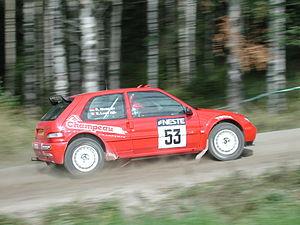
La Citroën Saxo est un modèle d'automobile du segment B produit par le constructeur automobile français Citroën.
Le championnat du monde des rallyes junior est une compétition de rallye automobile créée par la FIA en 2001 pour permettre aux jeunes pilotes d'accéder à la catégorie reine, le WRC. Pour y participer, les pilotes ne peuvent être âgés de plus de 28 ans en début d'année. Les voitures éligibles sont des deux roues motrices à moteur atmosphérique, répondant à la réglementation Super 1600 ou FIA Groupe N d'une cylindrée de moins de 2 000 cm³, ou groupe R, ou FIA Groupe A d'une cylindrée de moins de 2 000 cm³. Les pneus sont fournis par le manufacturier italien Pirelli.
L'année 2001 marque le décollage de la carrière professionnelle de Sébastien Loeb. Menant de front un double programme en rallyes avec le soutien financier indéfectible de Jean-Pierre Champeau et l'appui de Citroën Sport et de la structure espagnole Piedrafita Sport, il remporte la première édition du championnat du monde junior, alors dénommé Coupe FIA des pilotes Super 1600, en s'imposant dans les cinq épreuves auxquelles il participe, puis décroche parallèlement le titre national avec un bilan de six victoires en huit courses. Il marque les esprits lors d'une pige effectuée en catégorie reine au rallye Sanremo pour le compte de la marque aux chevrons. Pour son premier engagement au volant de la Citroën Xsara WRC, il rejoint l'arrivée à la deuxième place du classement général, onze secondes derrière le vainqueur Gilles Panizzi, référence mondiale de l'époque sur asphalte. En signe de reconnaissance vis-à-vis de Dominique Heintz, l'homme qui lui permit d'effectuer ses premiers pas dans la compétition automobile en 1997, Loeb en fait son ouvreur personnel et lui permet d'intégrer de fait la structure du double chevron.